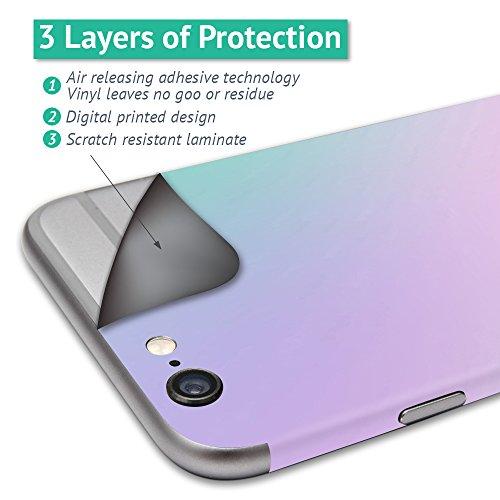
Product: MightySkins Skin Compatible with Razor Turbo Jetts Electric Heel Wheels - Hyper | Protective, Durable, and Unique Vinyl Decal wrap Cover | Easy to Apply, Remove, and Change Styles | Made in The USA
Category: Sports & Outdoors | Outdoor Recreation | Skates, Skateboards & Scooters | Scooters & Equipment | Accessories
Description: RIDE IN STYLE: Show off your own unique style with Mighty Skins for your Razor Turbo Jetts Electric Heel Wheels Don’t like the Hyper skin We have hundreds of designs to choose from, so your Razor Turbo Jetts Electric Heel Wheels will be as unique as you are.
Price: $19.99
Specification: ProductDimensions:10x0.1x14inches|ItemWeight:0.16ounces|ShippingWeight:0.96ounces(Viewshippingratesandpolicies)|ASIN:B07GL4VDNP|Itemmodelnumber:RATUJE-Hyper